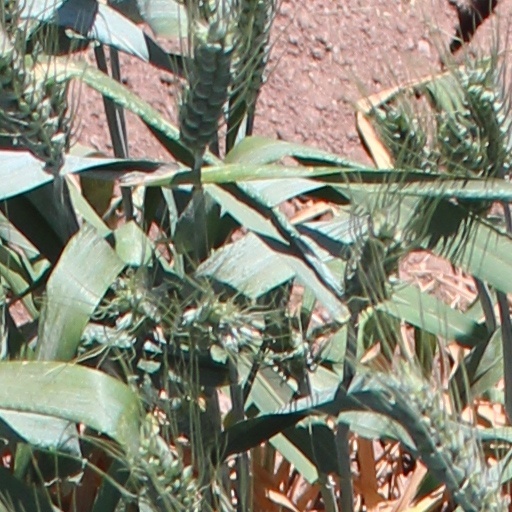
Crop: wheat